Photovoltaic retinal prosthesis

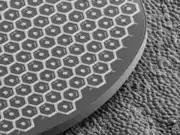
Photovoltaic array with 40μm pixels imaged on top of the retinal pigment epithelium.

The next-generation implants with 20μm pixels provided grating acuity matching the natural limit of resolution in rats (28μm). Currently, such high-resolution implants are being optimized for human retina by Palanker group at Stanford University.